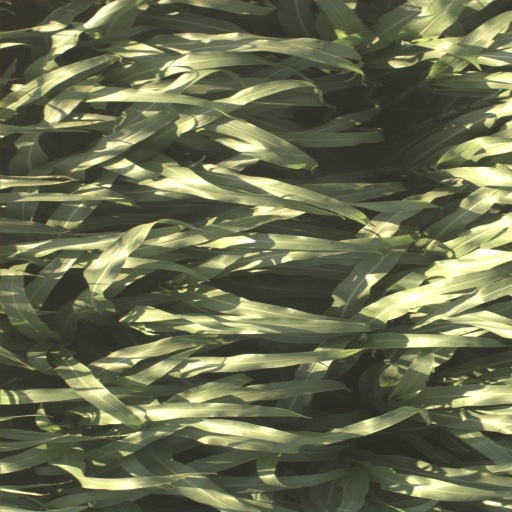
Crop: sorghum